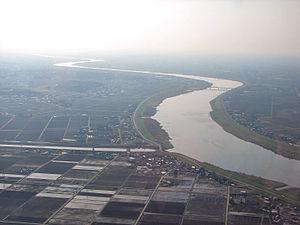
Le fleuve Tone, surnommé Bando Taro, est un fleuve du Japon prenant sa source dans les Alpes japonaises sur l'île de Honshū, traversant la plaine de Kantō en direction de l'est et se jetant dans l'océan Pacifique au nord du cap Inubō.